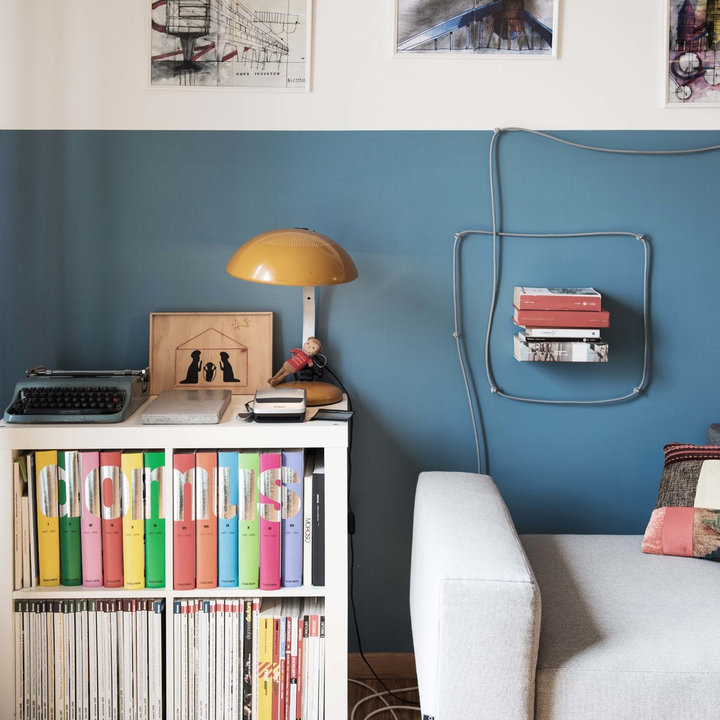
Style: Industrial